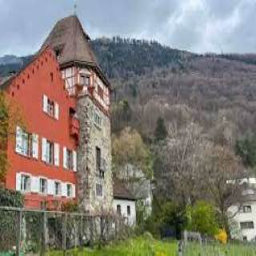
Red House